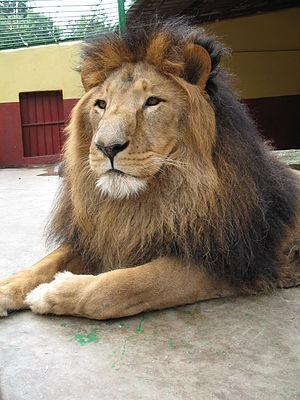
Comme de nombreux pays voisins, l'Éthiopie doit faire face à d'importants problèmes environnementaux, principalement liés à la déforestation et aux espèces menacées.